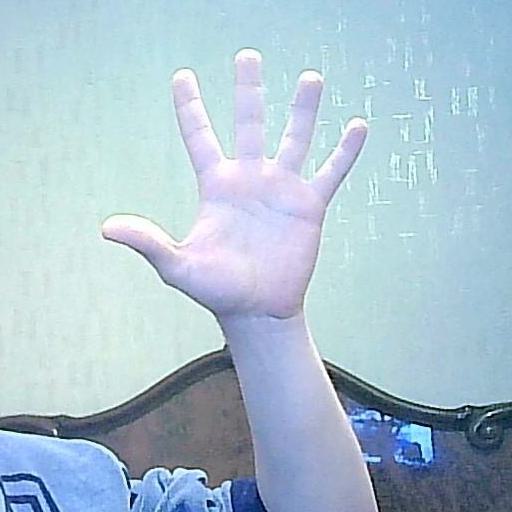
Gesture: palm